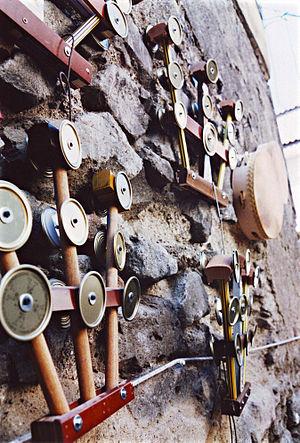
Le triccheballacche, aussi tricballàc ou triccaballacca, est un instrument de musique à percussion, de la catégorie des idiophones, caractéristique de la tradition populaire napolitaine.